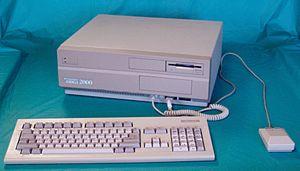
L’Amiga est une famille d’ordinateurs personnels commercialisée par Commodore International entre 1985 et 1994. Dans les années 1990, il est très populaire sur la scène démo, parmi les amateurs de jeux vidéo et dans l'industrie de la vidéo. Dans les années 1980, l'Amiga offrait en standard un affichage plus coloré et plus animé, un meilleur son et un système d'exploitation plus avancé que la plupart de ses concurrents.
L'Amiga 2000, également connu sous le nom de Commodore Amiga 2000, est un ordinateur haut de gamme à usage professionnel fabriqué par Commodore en 1987.